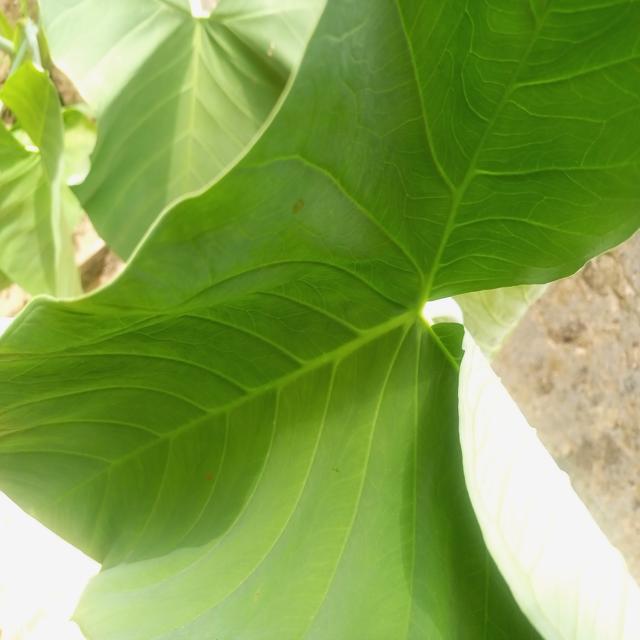
Label: Healthy